Stanlow and Thornton railway station

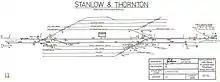
Stanlow & Thornton track layout in 1975

The station was opened on 23 December 1940 jointly by the Great Western Railway and the London, Midland and Scottish Railway. The station served the Shell Thornton Aero Engine Laboratory (AEL), which was responsible for developing fuels and oils for the aircraft of the Royal Air Force.